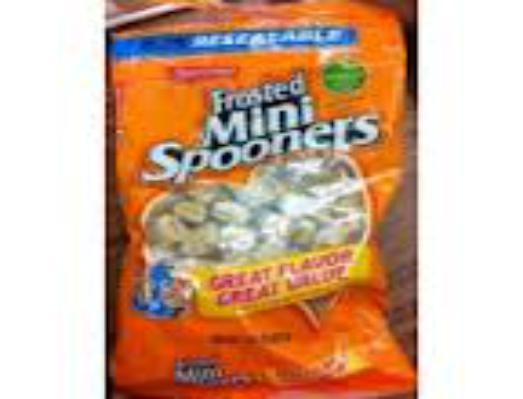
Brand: Frosted Mini Spooners
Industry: Food